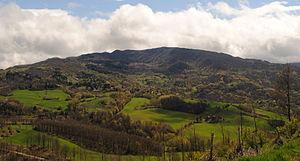
Monghidoro est une commune de la ville métropolitaine de Bologne dans l'Émilie-Romagne en Italie.